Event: Nepal Earthquake
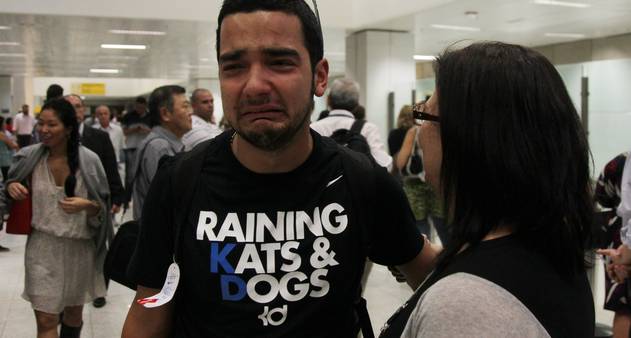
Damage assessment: no_damage